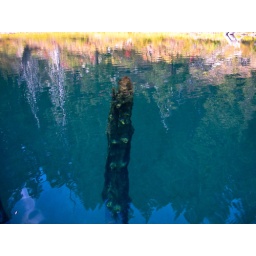
This tree is preserved in the very cold water that was trapped by a lava flow in ancient times.